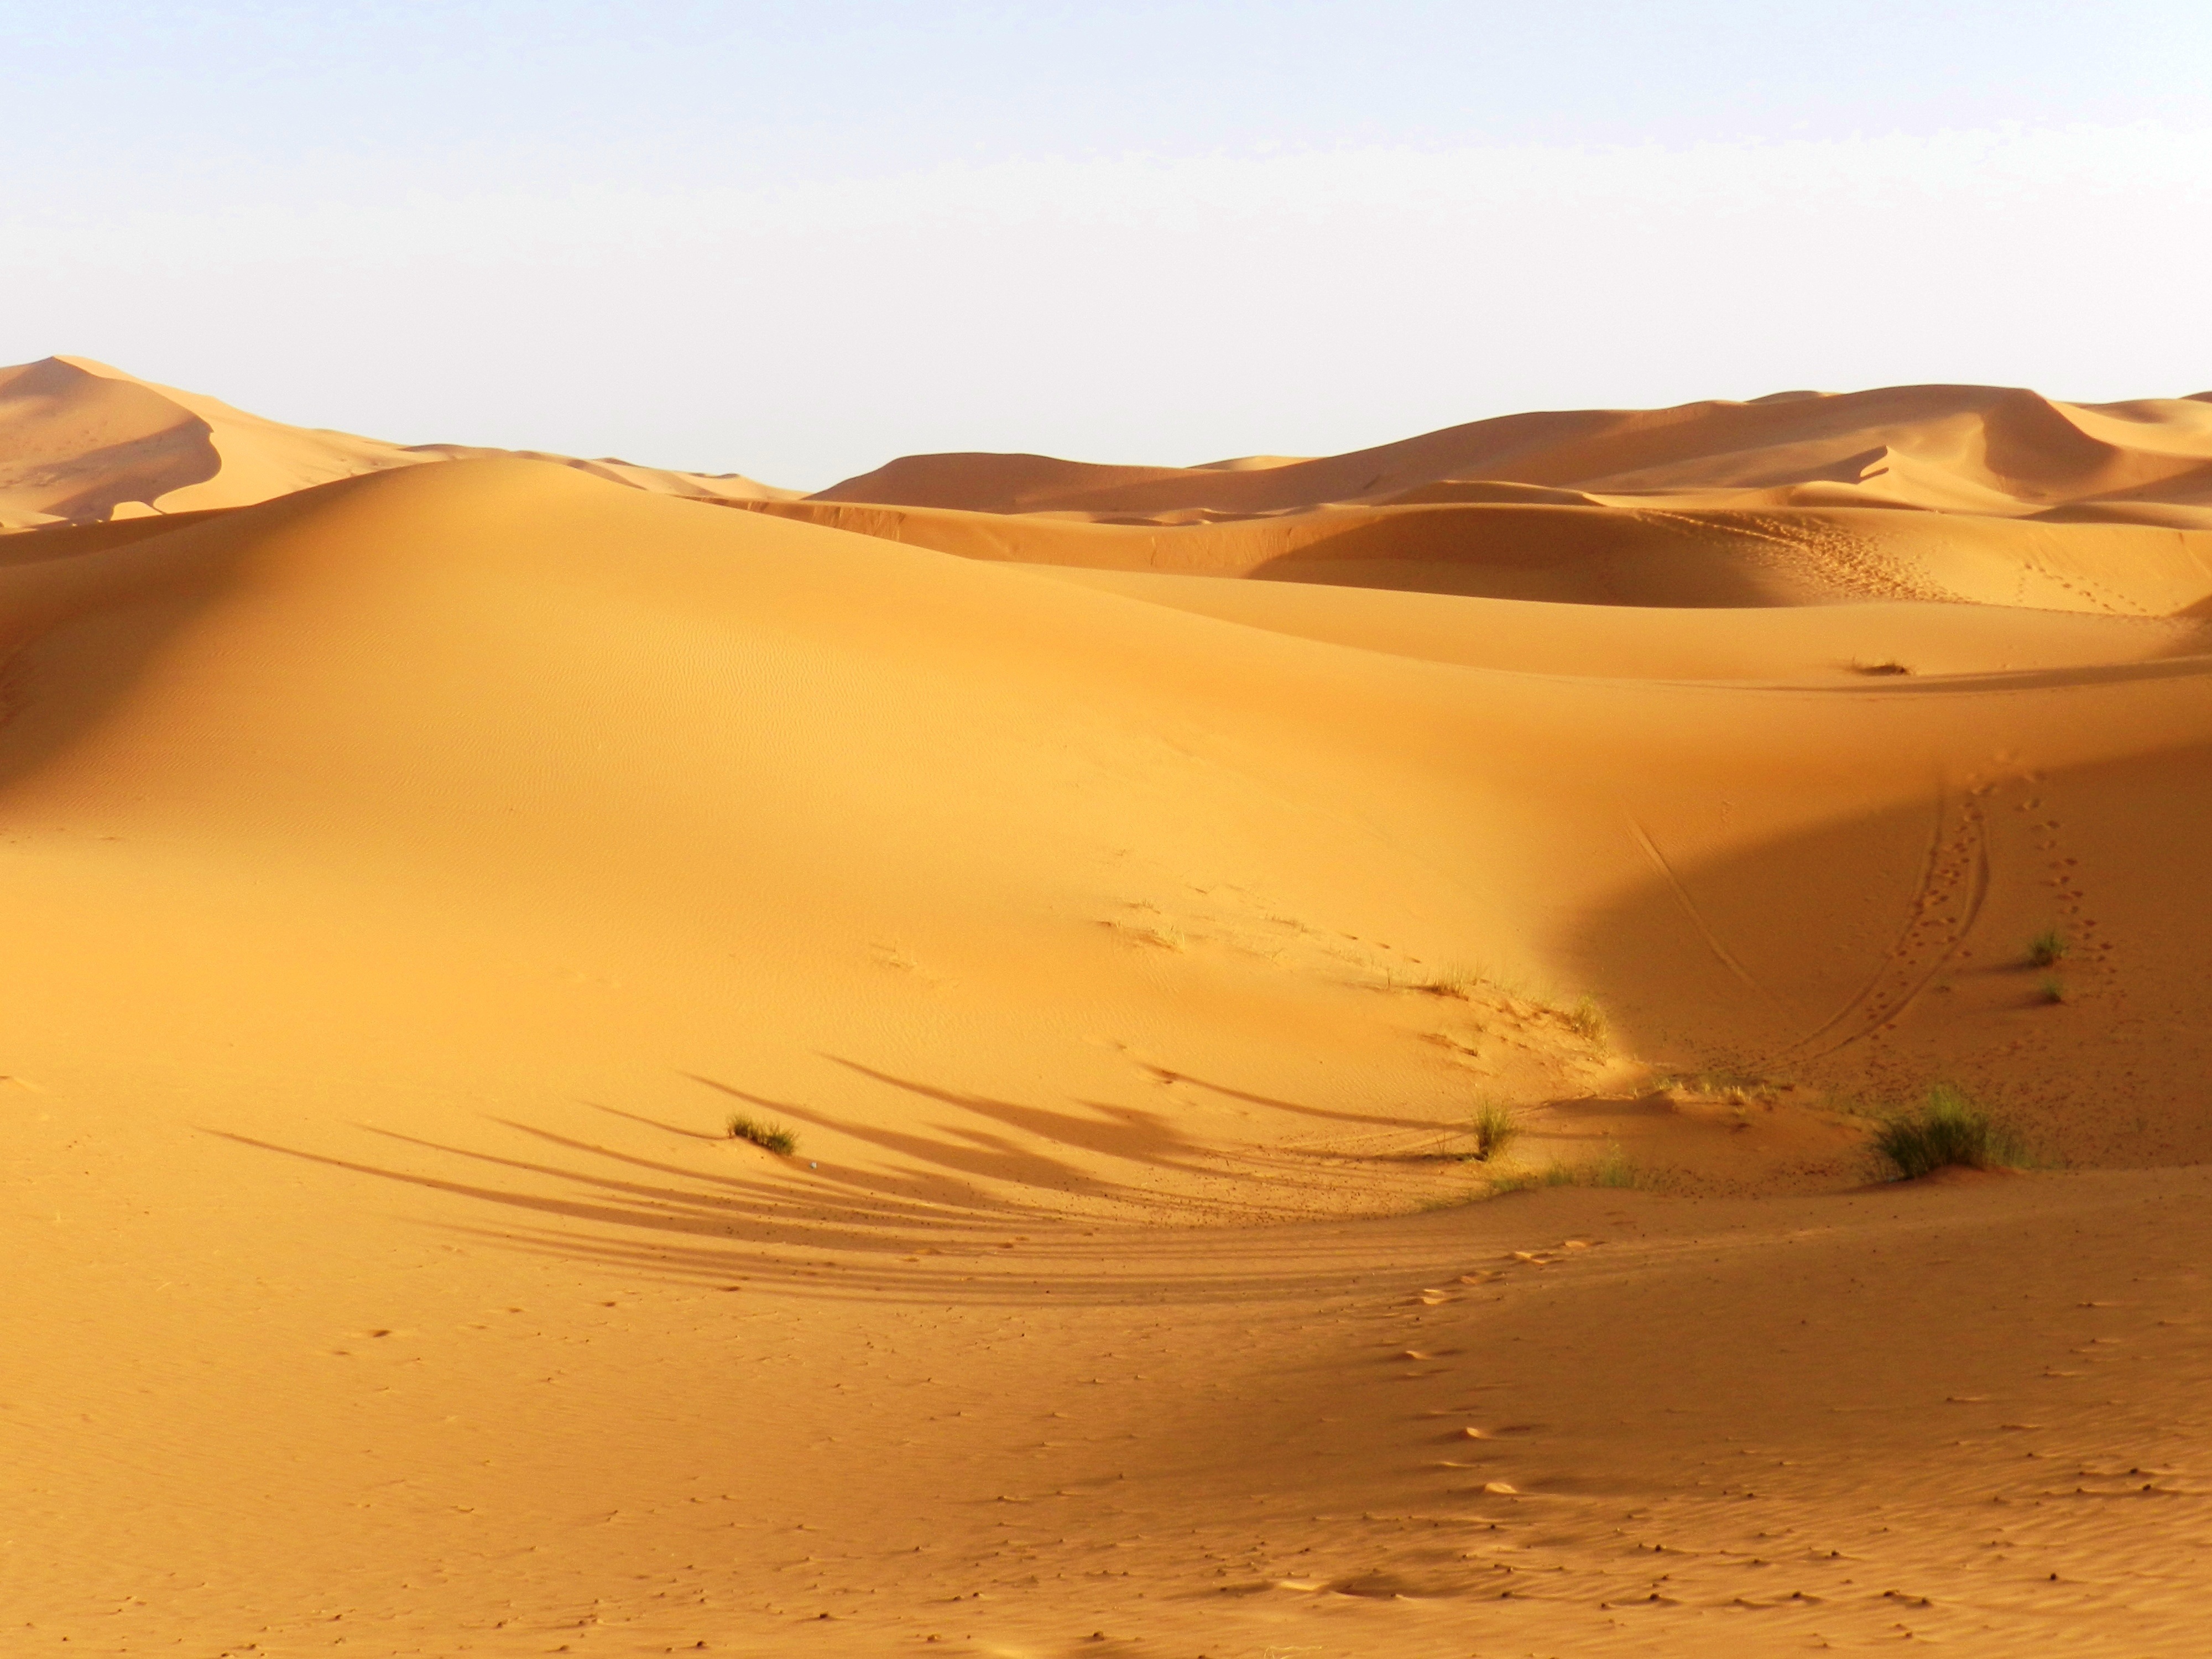
landscape, sand, desert, dune, dunes, morocco, habitat, sahara, wadi, landform, erg, natural environment, geographical feature, aeolian landform, singing sand